Marge in Chains

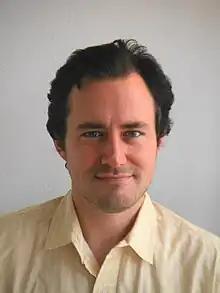
A portrait of a man with black hair looking at the viewer

"Marge in Chains" was the first episode that Bill Oakley and Josh Weinstein wrote as staff writers. The script was assigned to them after somebody else had come up with the idea. The first draft of the script was "slightly more realistic" than the final version of the episode because Oakley and Weinstein had done a lot of research about women in prison, much of which was later replaced. For Apu and Sanjay's brief lines of Hindi dialogue, the writers called the Embassy of India in Washington to get them to translate. The Embassy was not "interested or happy" but still did it.